John MacNider

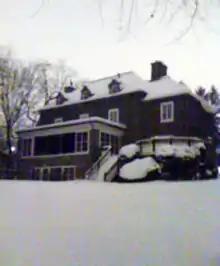
Kilmarnock Manor, Sillery, Quebec City. Built in 1802, this was John MacNider's principal family home

As a young man, John came to Quebec and after working under his uncle he later took over as the head of the family business, in partnership with his younger brother, Mathew (1762-1820), of Glendishrock, Ayrshire. The MacNiders ran a large import and export business with five stone-built warehouses on Rue de la Fabrique in Quebec City. Their firm sold Canadian timber and supplies to the Royal Navy and traded in wine and spices from Europe and the British West Indies to sell both at Quebec and Britain. John kept shipyards (where he built his ships and sent his timber cargoes to Britain) outside Sillery. Near there, off the Chemin de St. Louis, John built a country estate in 1802, naming his new home Kilmarnock Manor, which apart from a few obvious extensions still stands today.